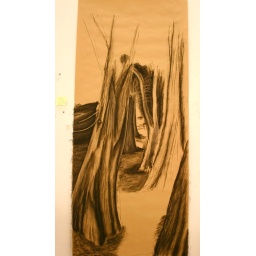
A 3' X 6' drawing of a tree row in charcoal on brown Butcher paper